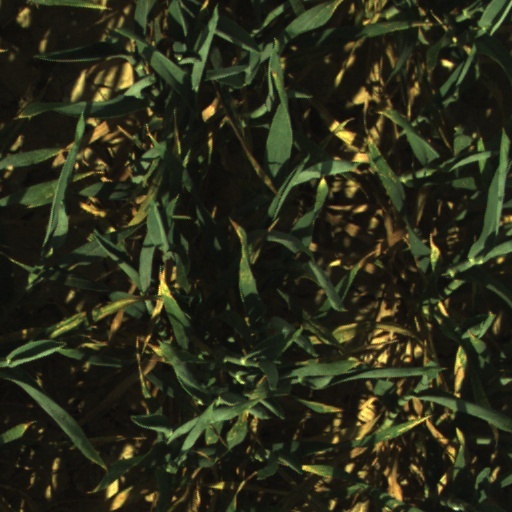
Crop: wheat